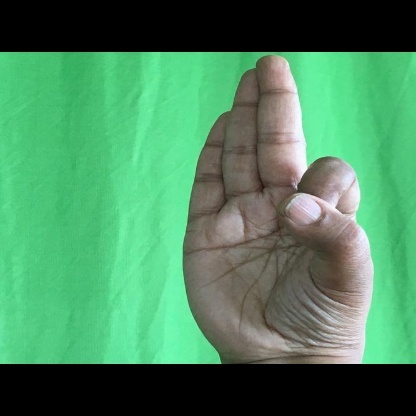
Mudra: Aralam